Tyranny (TV series)

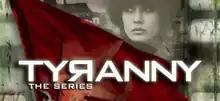

Tyranny is an American drama and political thriller series that premiered on March 11, 2010 on KoldCast TV. Written and directed by John Beck Hofmann, the series is centered on a man who, after volunteering for a neurological experiment at UC Berkeley in 1999, finds himself having visions of a troubling future and must understand what the visions mean before that future comes to pass.